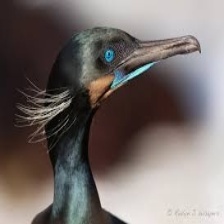
Species: BRANDT CORMARANT
Scientific name: PHALACROCORAX PENICILLATUS